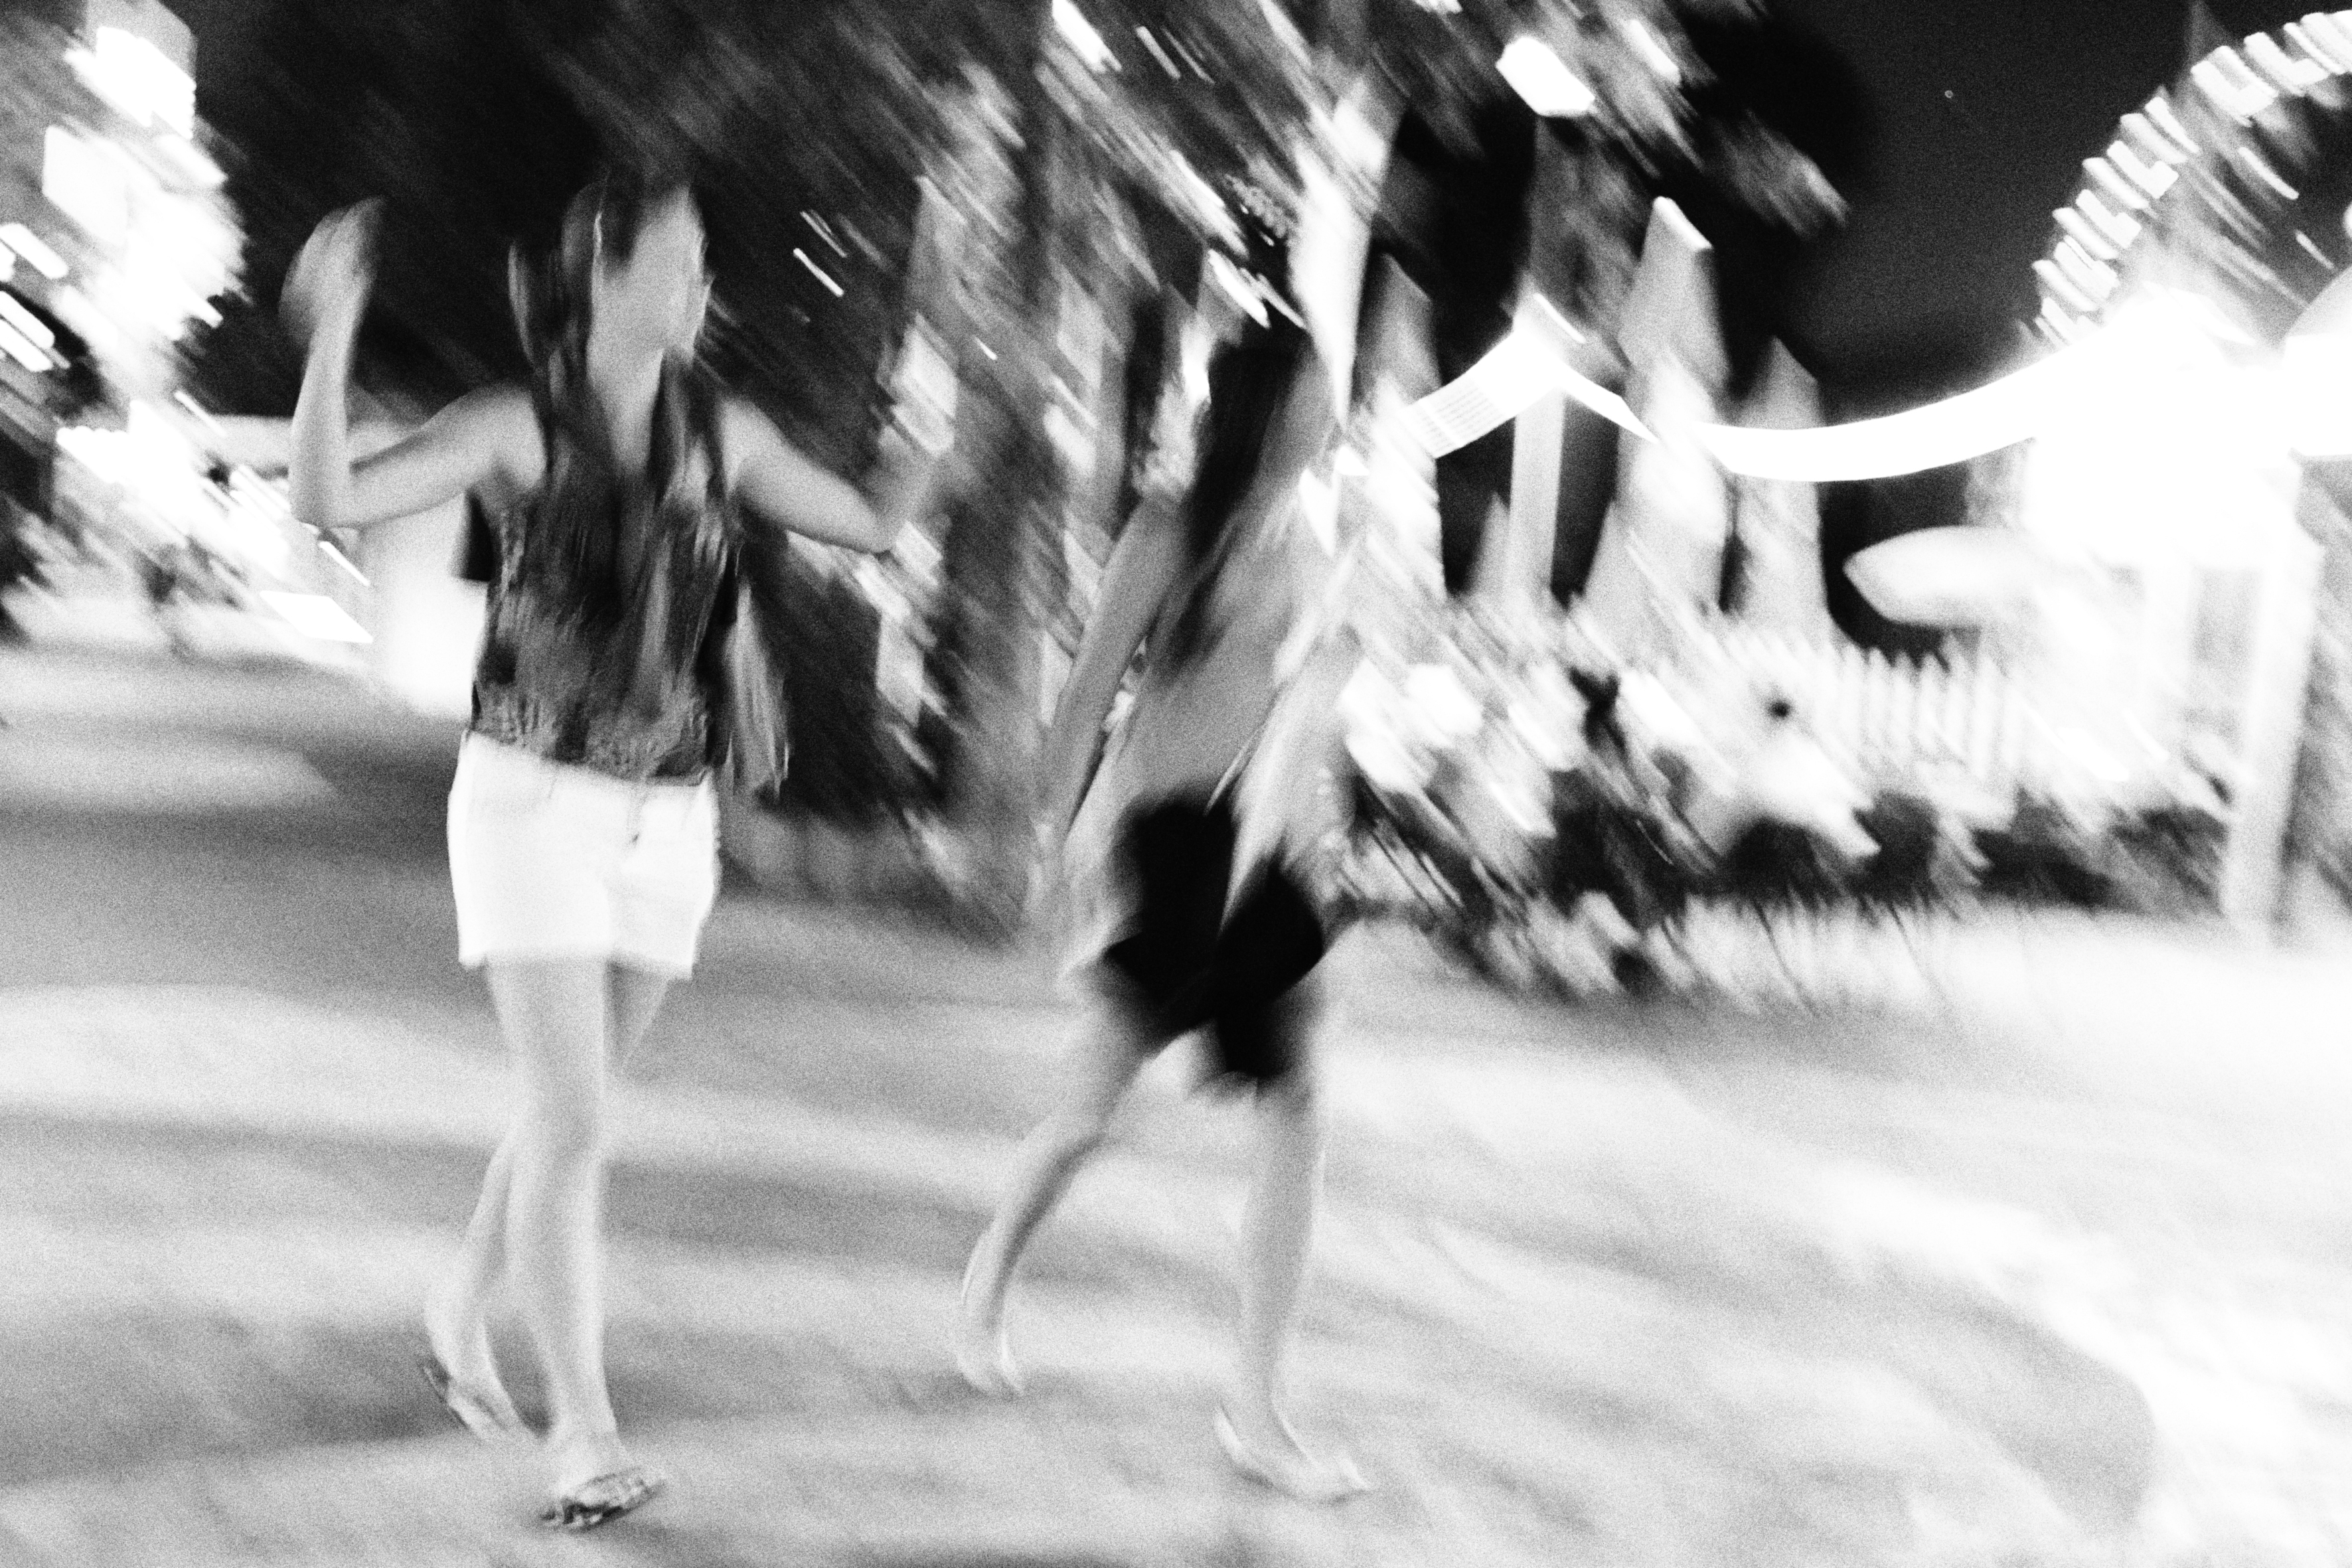
black and white, white, street, photography, urban, fujifilm, dance, fashion, black, monochrome, bw, blackwhite, vienna, x100, photograph, fuji, wien, finepixx100, monochrome photography